Bethlehem Baptist Church (Los Angeles)

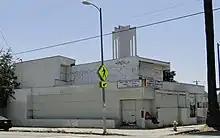
In 2011

The Bethlehem Baptist Church in Los Angeles was designed by architect R.M. Schindler, and built in 1944. Located in the Central-Alameda district of Los Angeles, United States, on the corner of Compton Avenue and 49th Street, it is the only example of a church designed by Schindler, and "the lone example of Modernist architecture to cross Los Angeles economic and racial boundaries in the era of Jim Crow housing covenants".